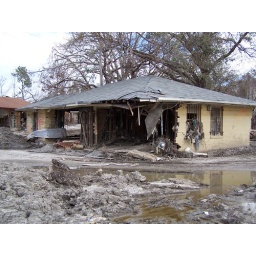
This house was pushed into the middle of Warrington Dr. by the force of the water pouring through the levee.